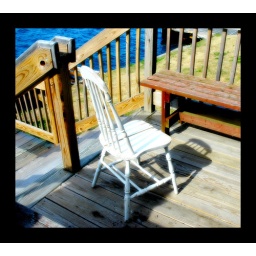
White chair by the blue sea